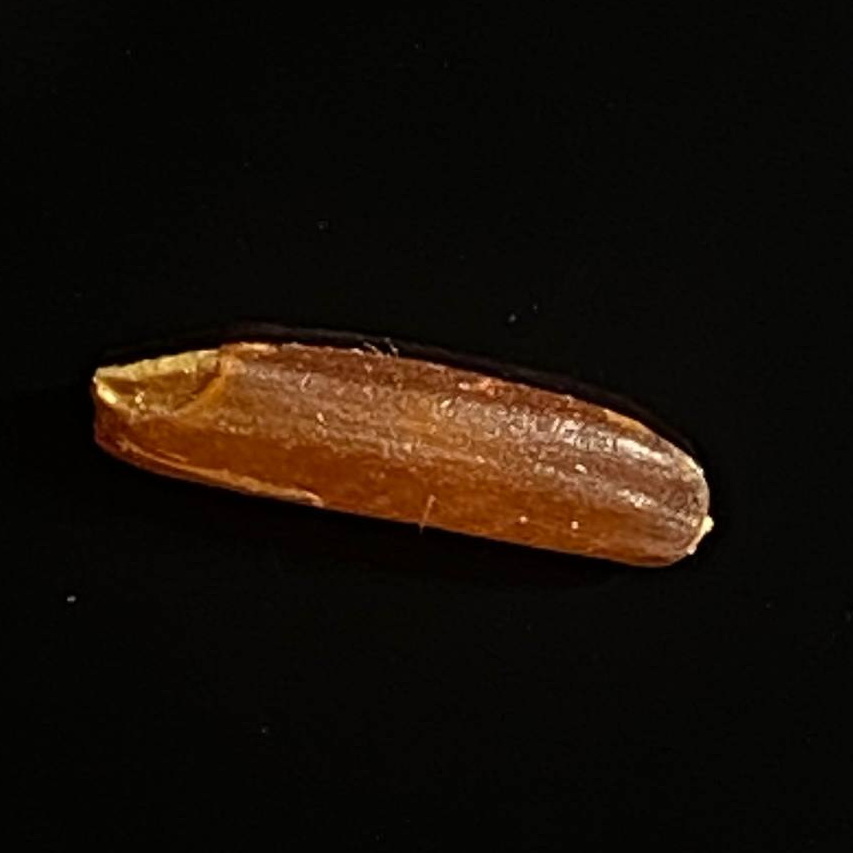
Rice variety: Red_Cargo